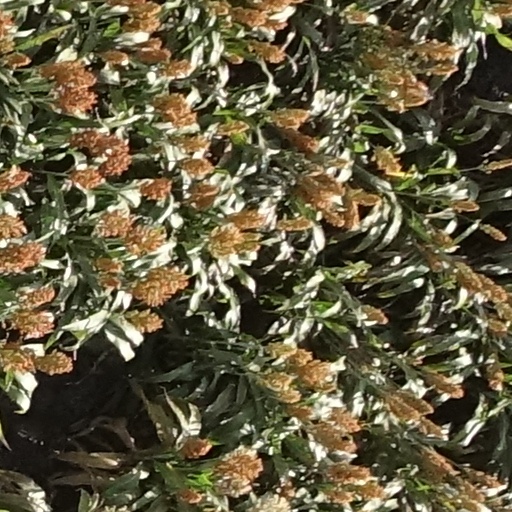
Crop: sorghum